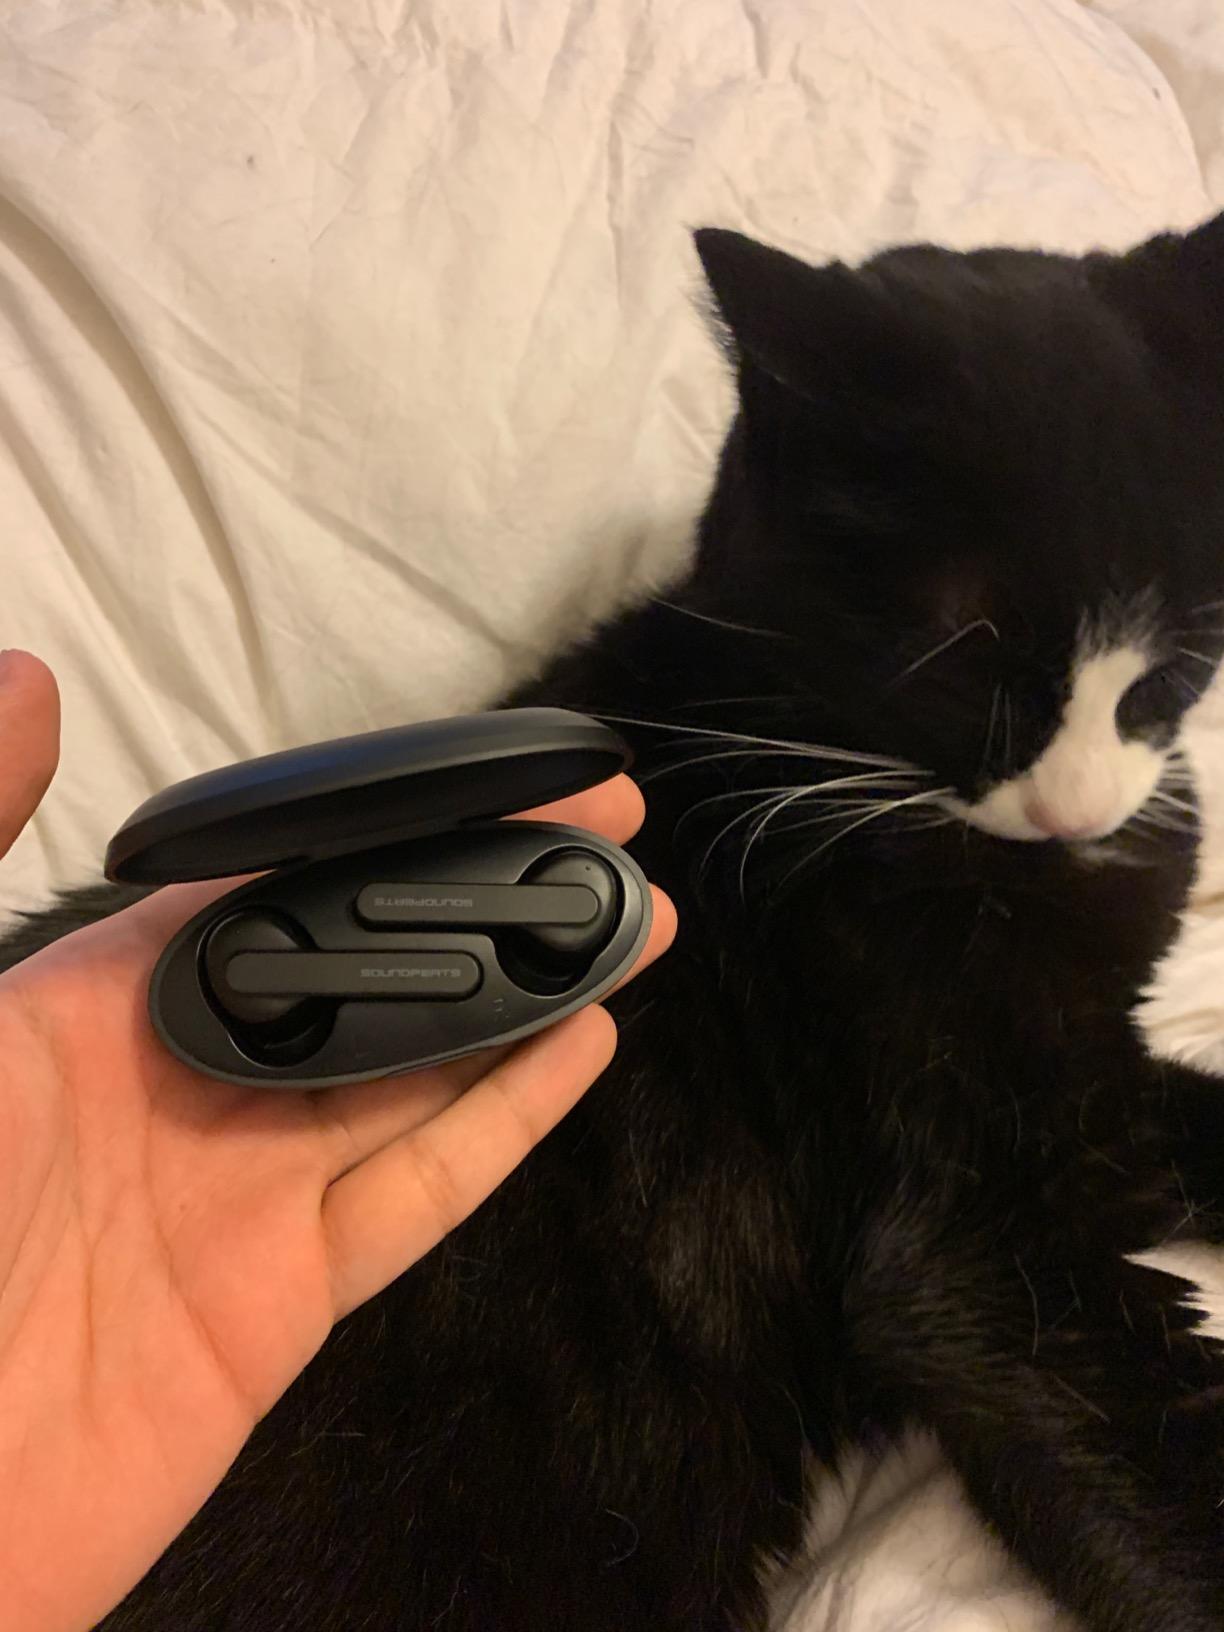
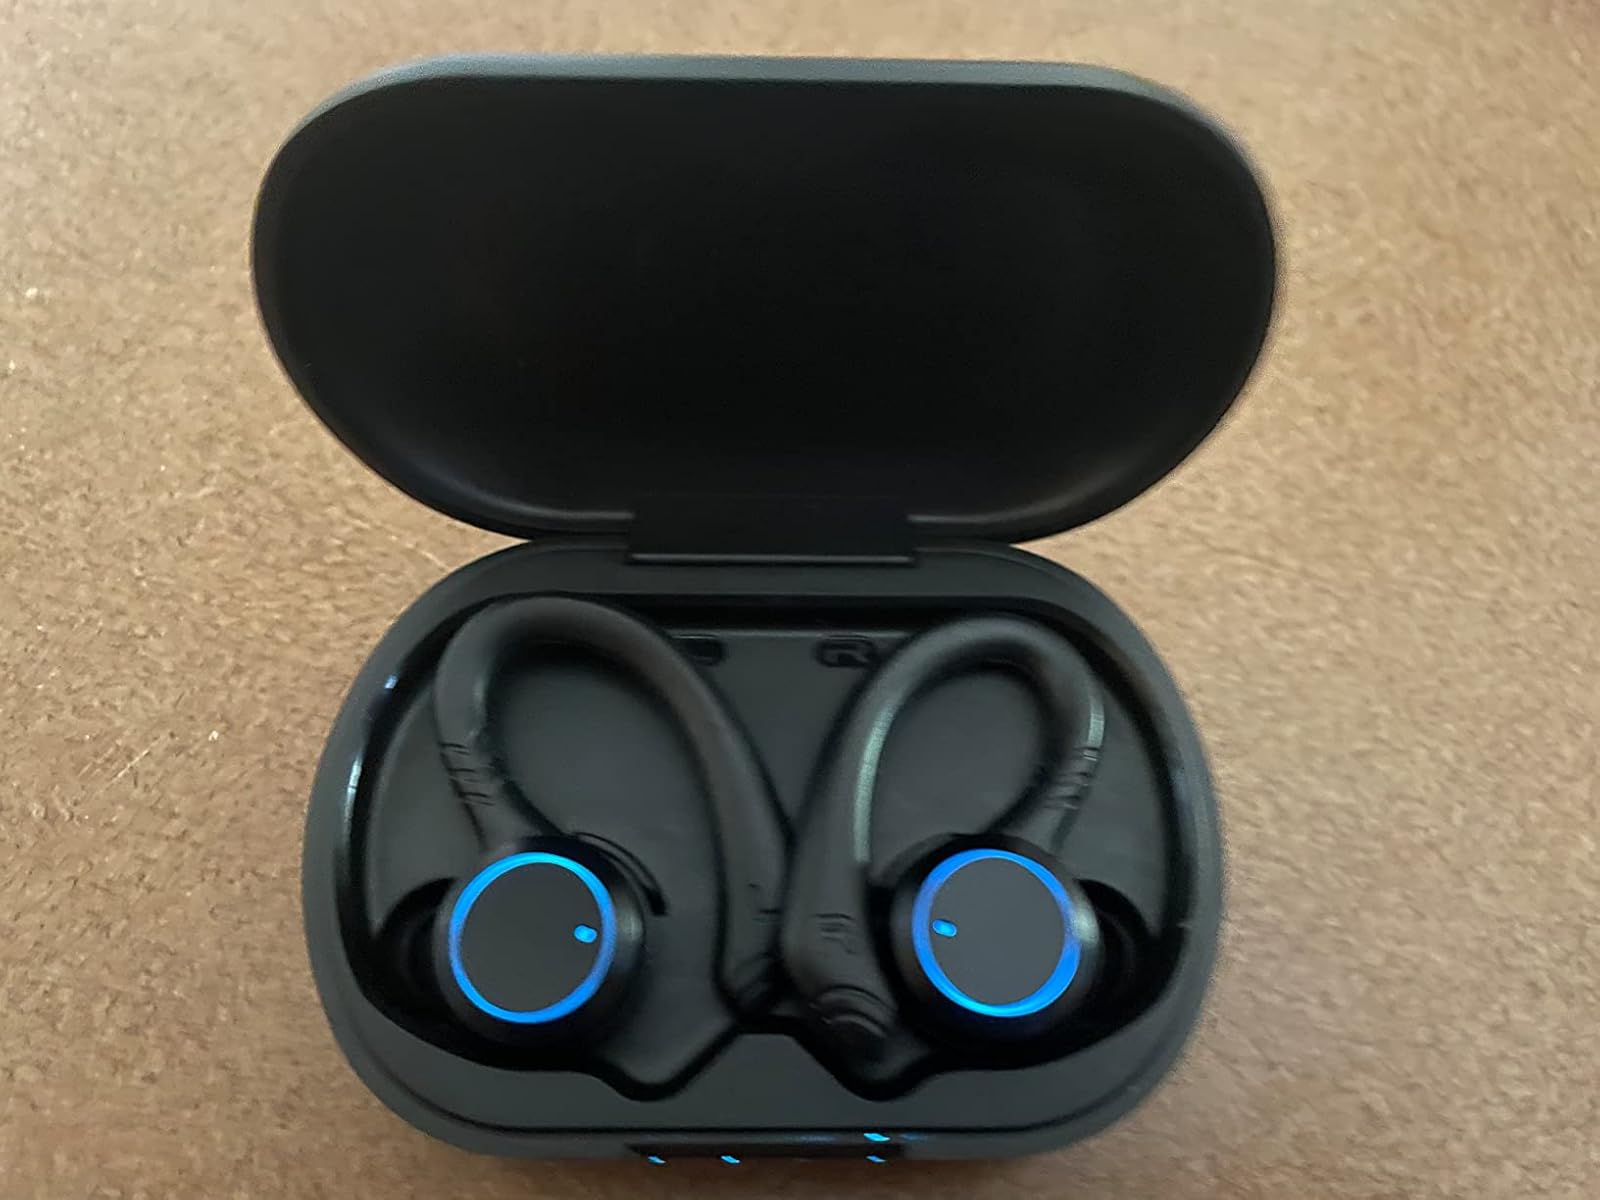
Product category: earbuds
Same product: no